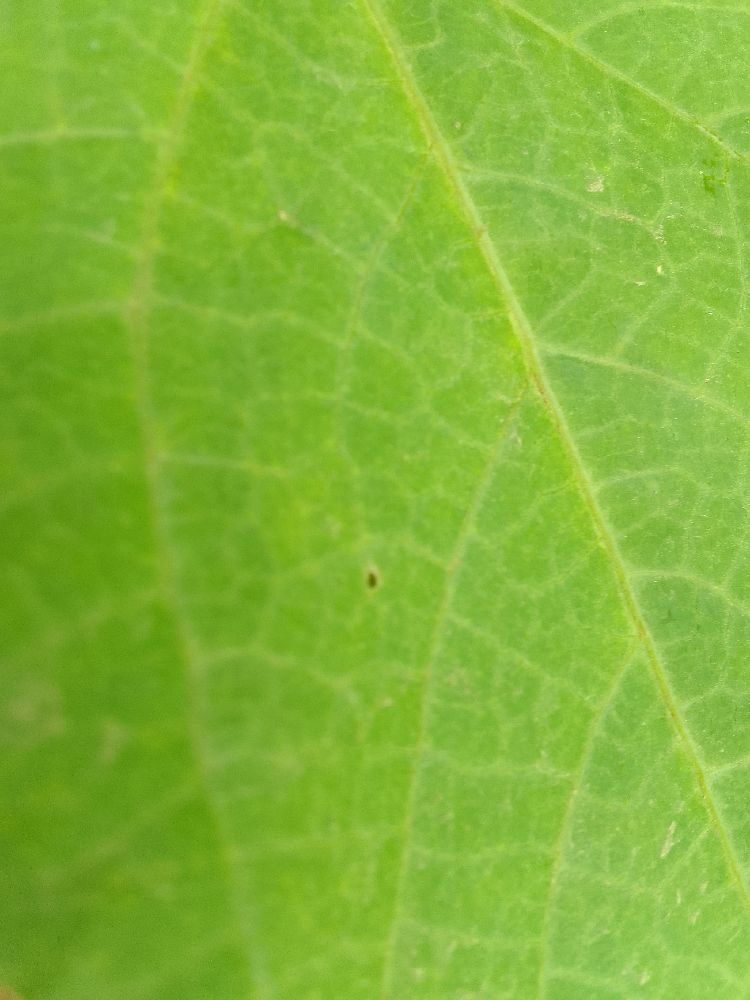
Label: healthy